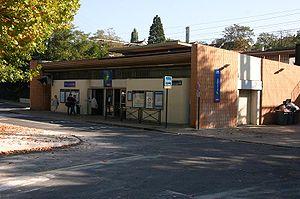
Yerres est une commune française située à vingt kilomètres au sud-est de Paris dans le département de l’Essonne en région Île-de-France.
La gare d’Yerres est une gare ferroviaire française de la commune d'Yerres. Elle est située au point kilométrique 19,064 de la ligne de Paris-Lyon à Marseille-Saint-Charles entre les gares ouvertes de Montgeron - Crosne et de Brunoy.